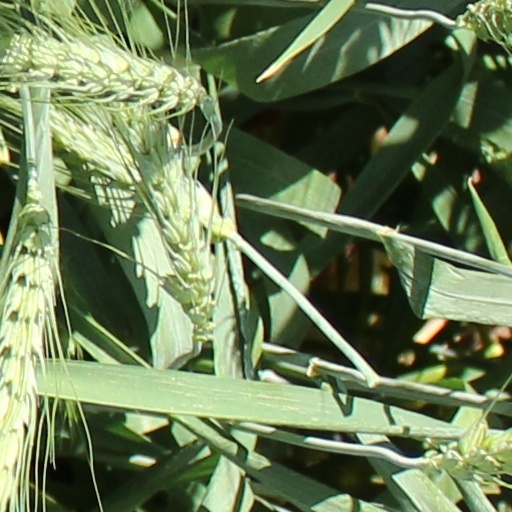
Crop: wheat